Answer in natural language. Considering the relative positions, is Television to the left or right of gray modern sofa with pillows? Choose between the following options: left or right
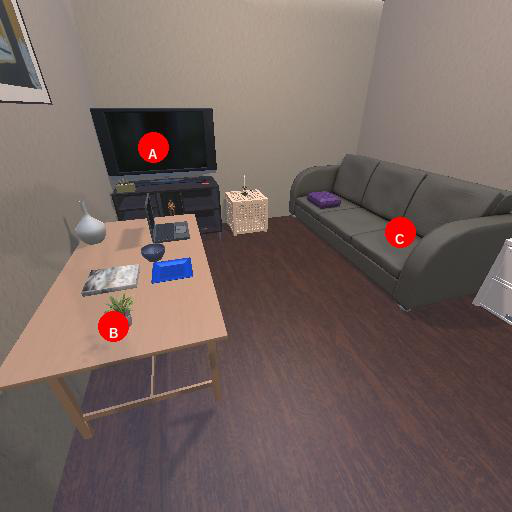
<answer>left</answer>